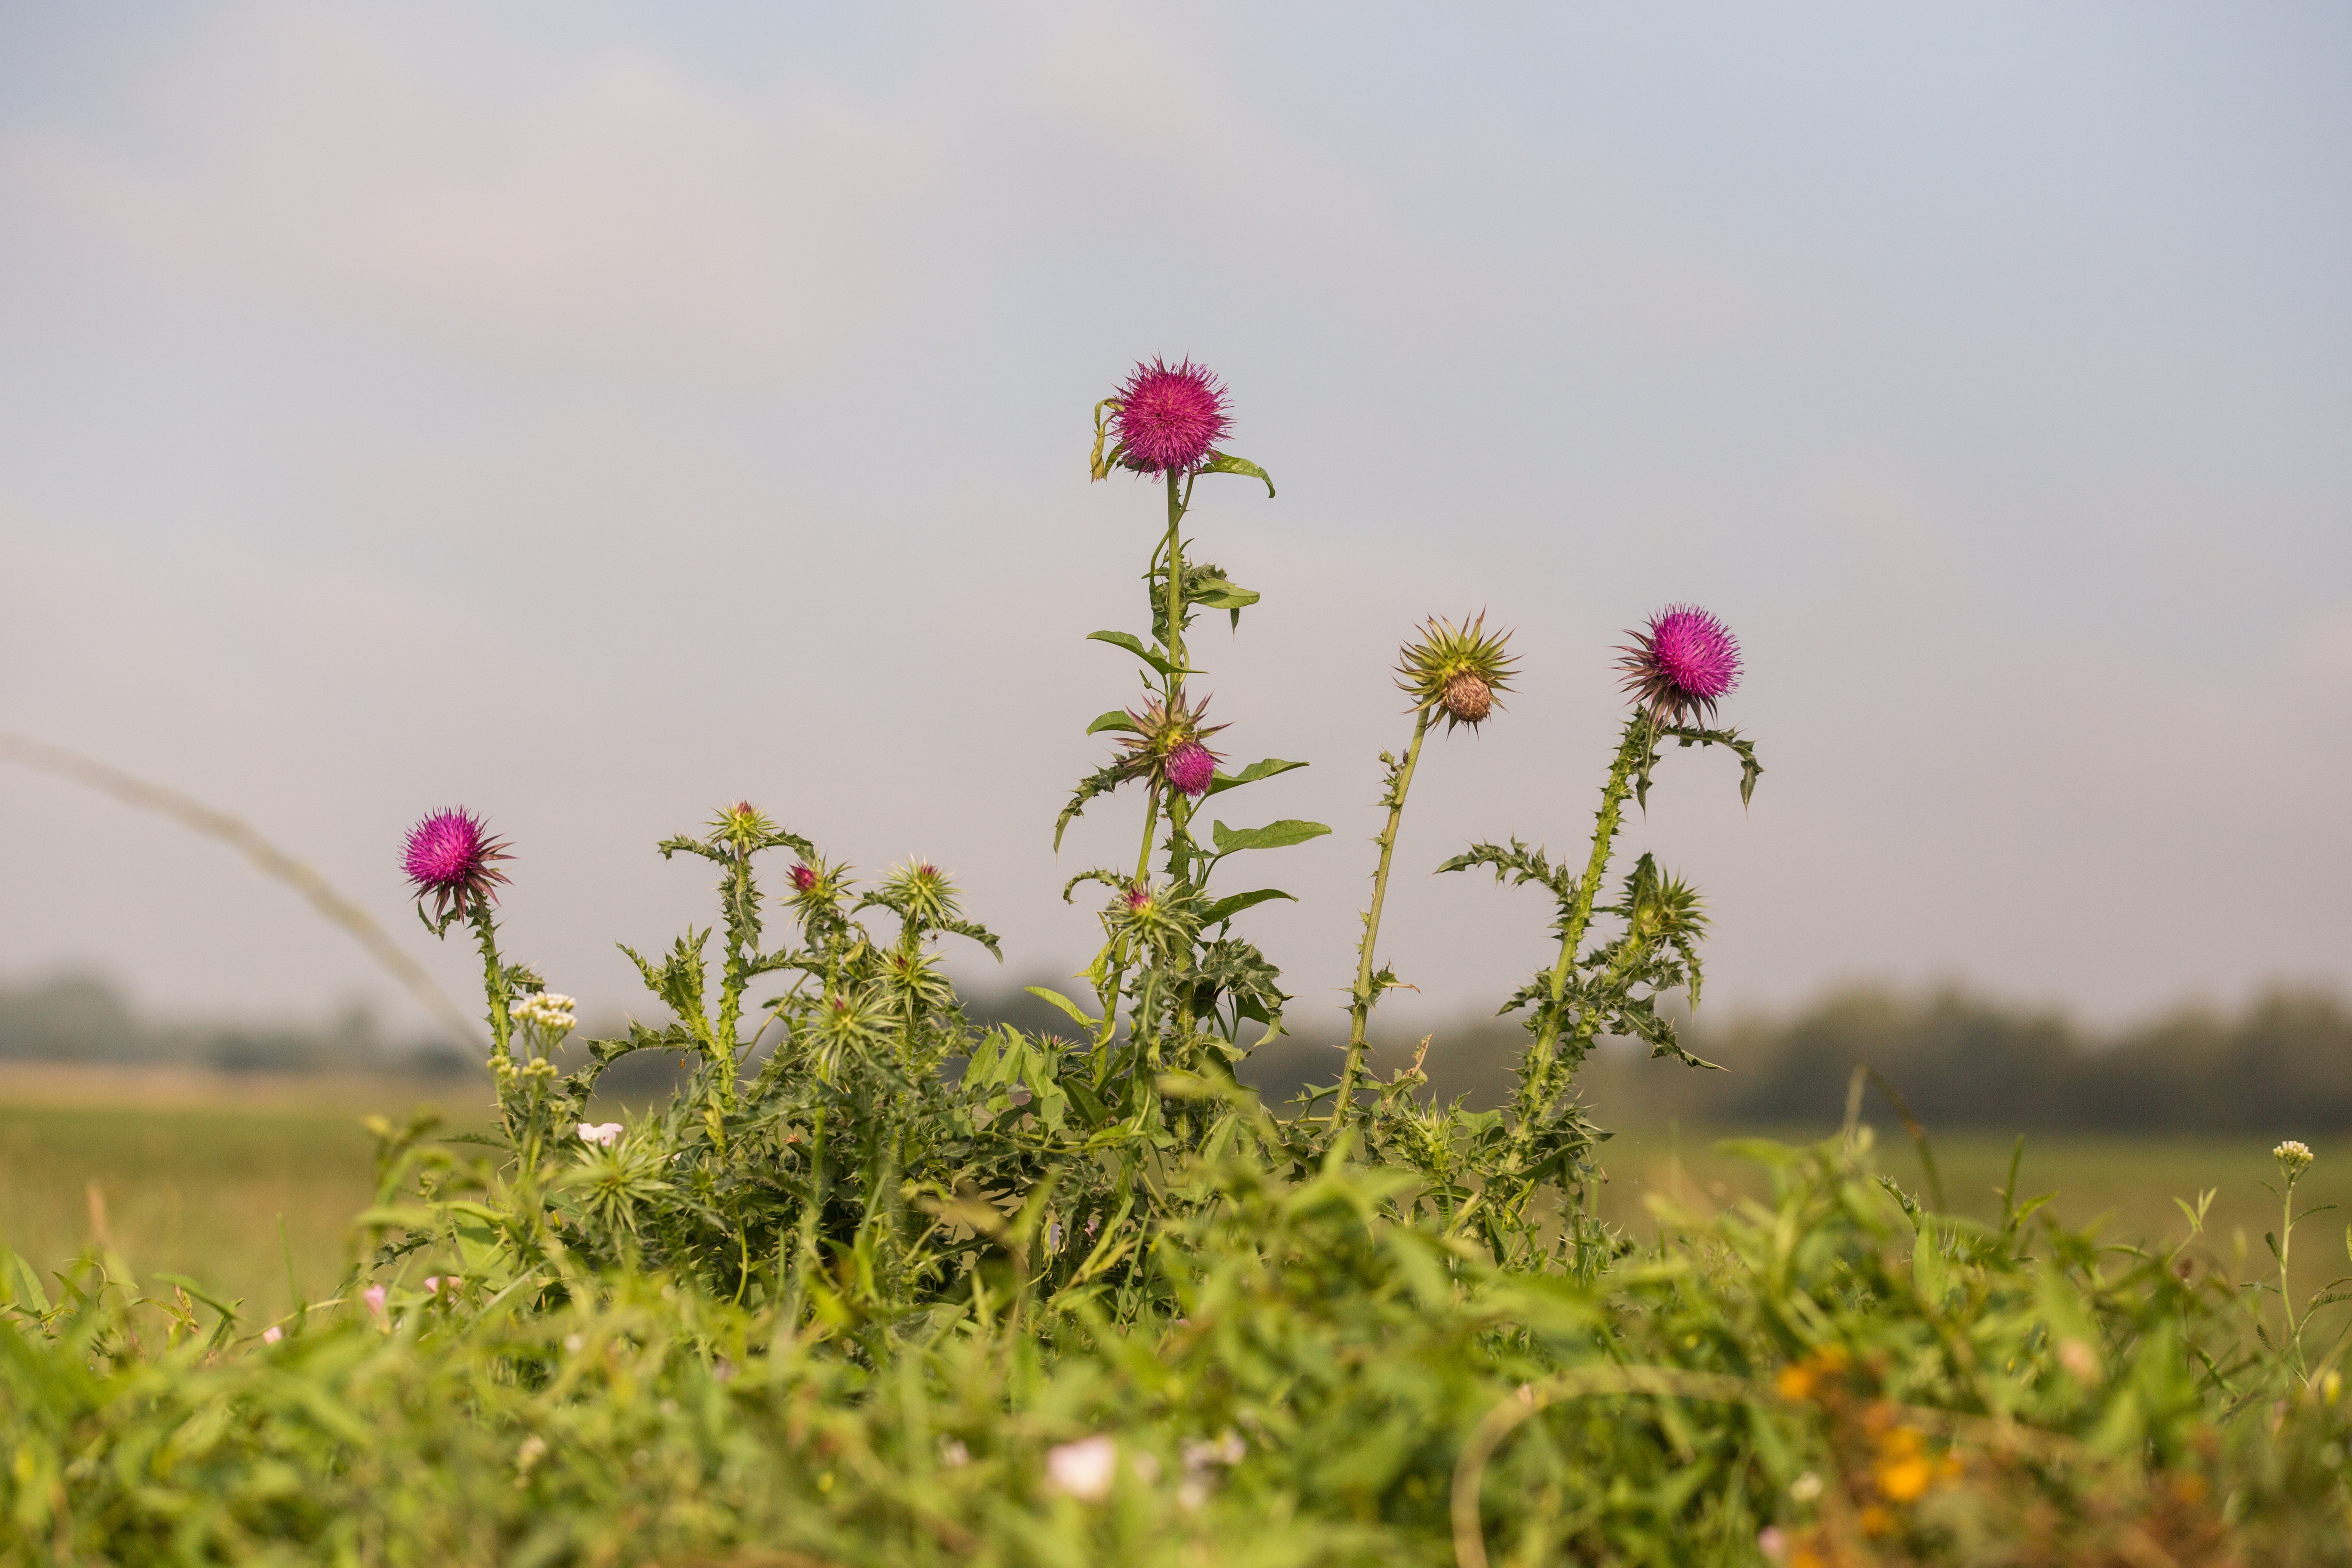
nature, grass, blossom, plant, sky, field, meadow, prairie, sunlight, morning, leaf, flower, bloom, green, agriculture, flora, wildflower, grassland, macro photography, rural area, flowering plant, daisy family, grass family, land plant